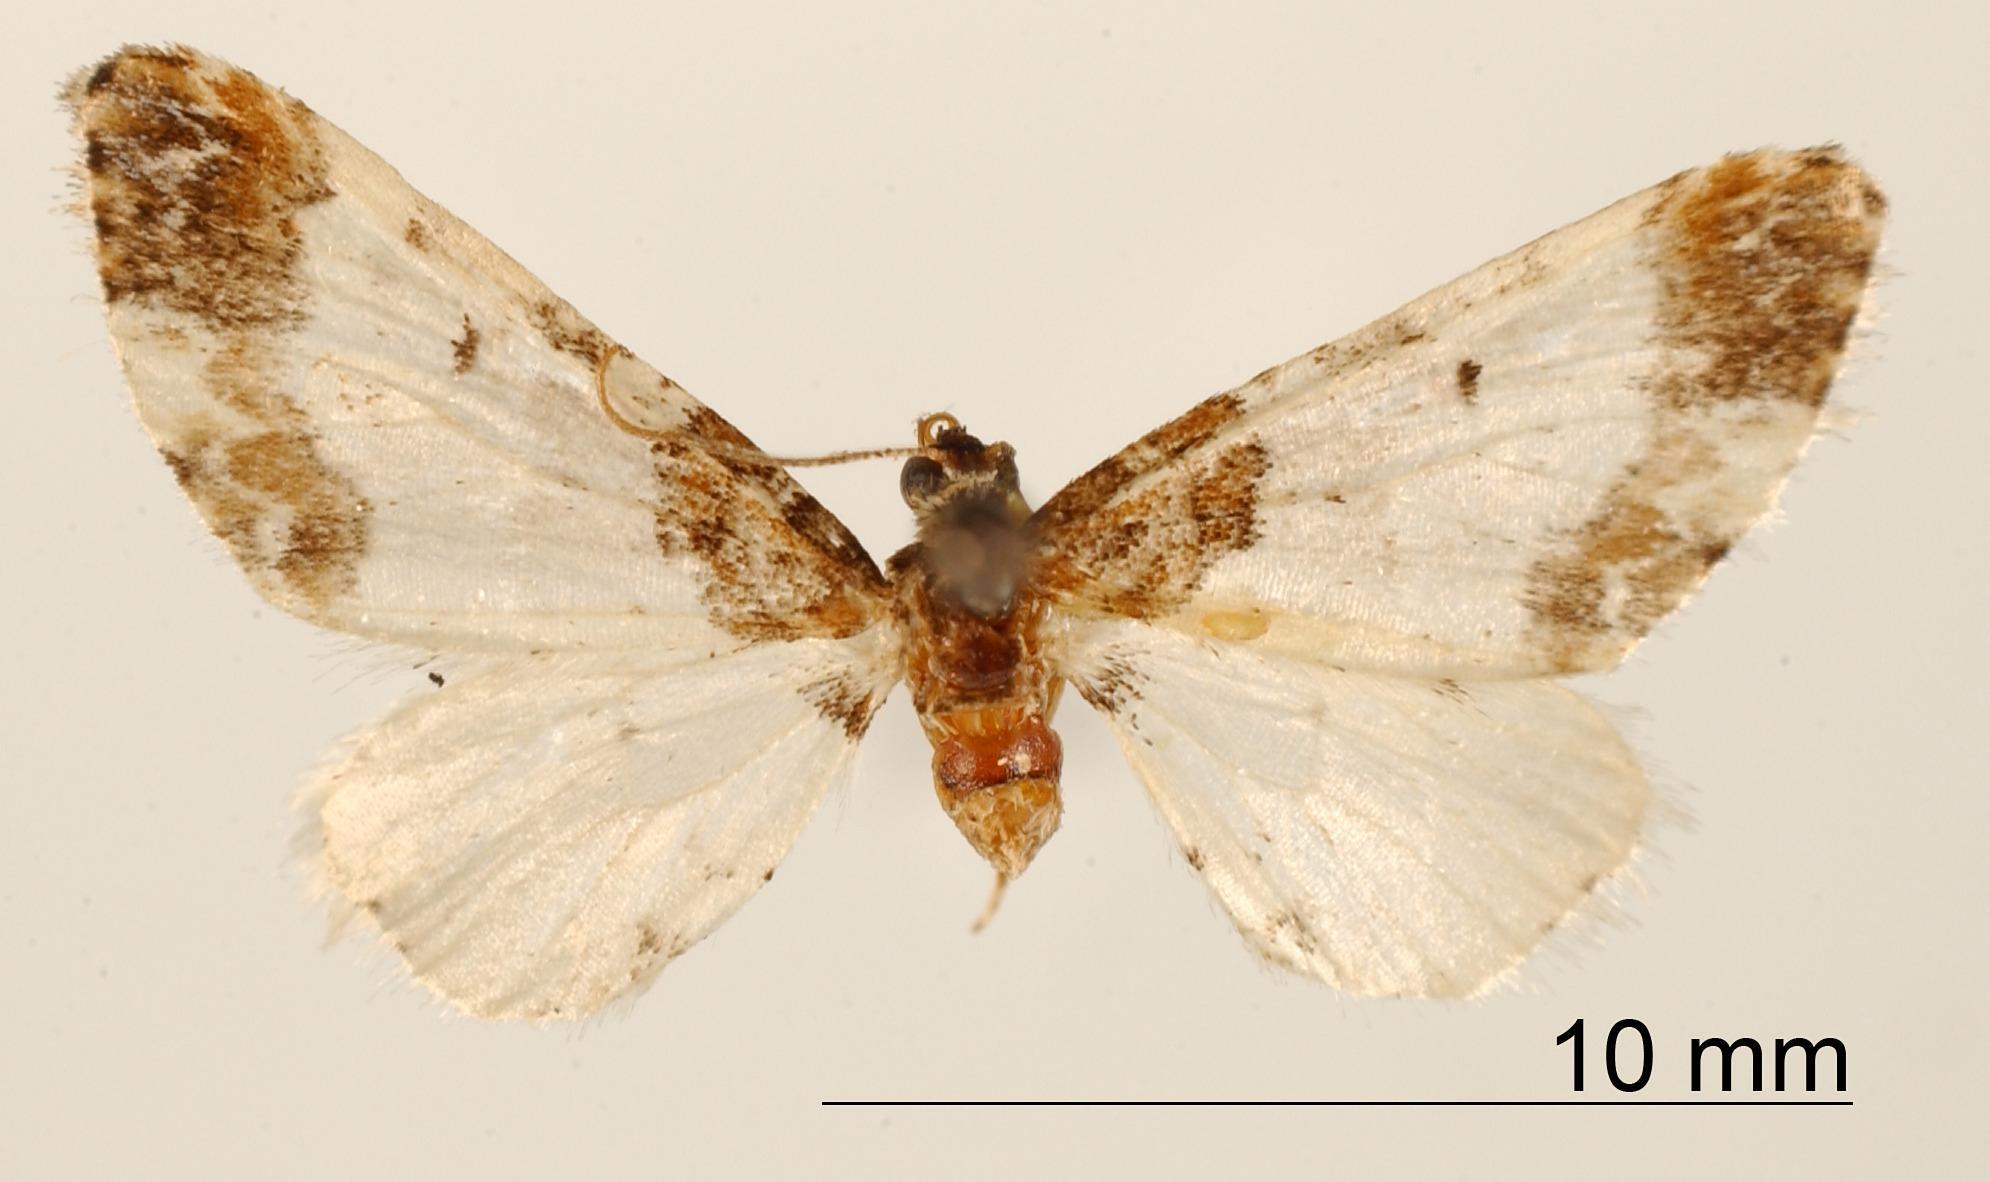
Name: Mesoleuca platymesa
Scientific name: Mesoleuca platymesa Dyar, 1918
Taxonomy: Animalia, Arthropoda, Insecta, Lepidoptera, Geometridae, Larentiinae
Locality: Zacualpan, Mexico